Boeing B-50 Superfortress

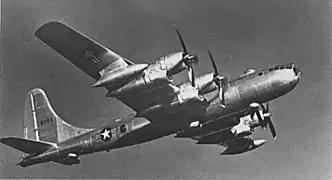
B-50D-90-BO ("48-086") with R-4360 engine differences visible

Development of an improved B-29 started in 1944, with the desire to replace the unreliable Wright R-3350 Duplex-Cyclone engines with the more powerful four-row, 28-cylinder Pratt & Whitney R-4360 Wasp Major radial engines, America's largest-ever displacement aircraft piston engine in large-scale production. A B-29A-5-BN (serial number "42-93845") was modified by Pratt & Whitney as a testbed for the installation of the R-4360 in the B-29, with four R-4360-33s replacing the R-3350s. The modified aircraft, designated "XB-44 Superfortress", first flew in May 1945.